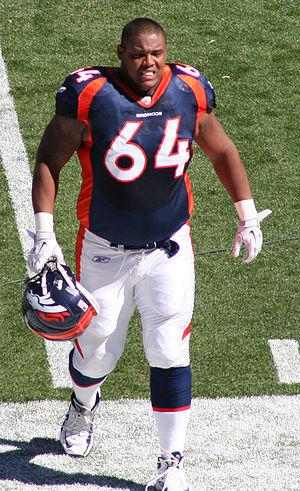
Stanley Saniels II est un joueur américain de football américain évoluant au poste de offensive guard.